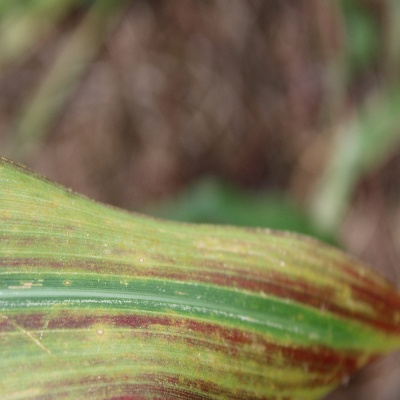
Crop: Maize
Condition: streak virus